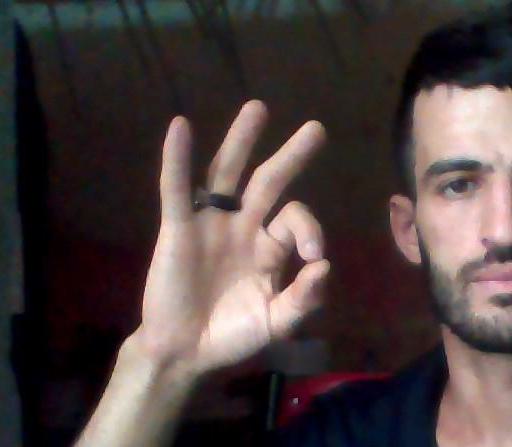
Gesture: ok